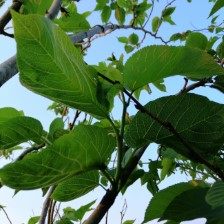
Variety: TaiwanMeacho